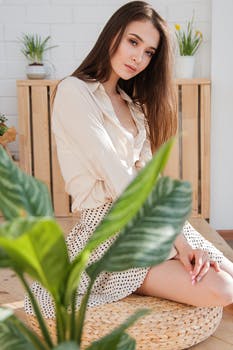
Label: No Watermark